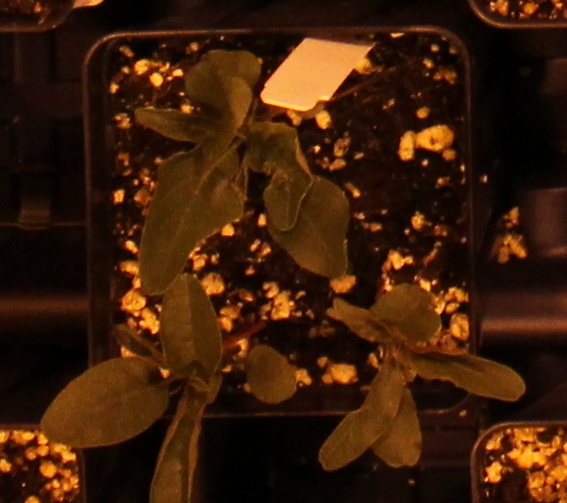
Label: Waterhemp